Adrienne Matzenauer

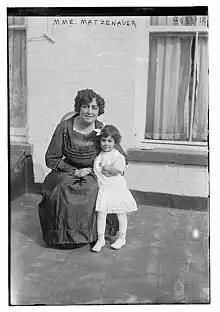
Adrienne Matzenauer as a child, with her mother; from the Library of Congress

Adrienne Matzenauer Ferrari-Fontana was born in Boston, Massachusetts, the daughter of Margaret Matzenauer and Edoardo Ferrari-Fontana. She was known as "the first grand opera baby", because her mother was "prima donna" contralto with the Metropolitan Opera, and her father, an Italian physician, was leading dramatic tenor with the Boston Opera Company. Enrico Caruso was her godfather. Her parents divorced in 1917. She was raised in her mother's household, and toured with her mother in 1923.